Co-operatives UK

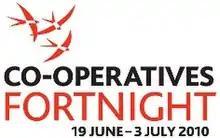
Logo of the first ever Co-operatives Fortnight

In 2010, Co-operatives UK coordinated the UK's first ever Co-operatives Fortnight, running from 19 June to 3 July. The fortnight was marketed as an opportunity to promote the co-operative alternative to tradition business models, under the slogan "There is an alternative". The fortnight included over 150 events in every region and devolved nation across the UK, with over 3,000 stores promoting the Fortnight nationwide and over 4,000 people watching the Co-operatives Fortnight film. During the fortnight, thirteen co-operative schools were established and two parliamentary motions were passed in Westminster and Holyrood.